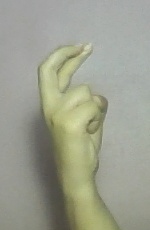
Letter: zay